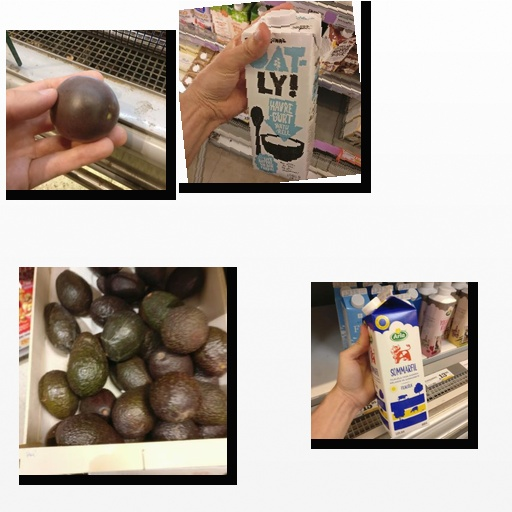
Food items: passion_fruit, oat_yogurt, sour_milk, avocado